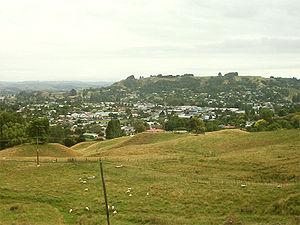
Te Kuiti est une petite localité du Nord de la région du King Country dans l’île du Nord de la Nouvelle-Zélande. La ville se présente elle-même comme la capitale mondiale de la tonte de moutons et est le lieu du championnat annuel de tonte de moutons.